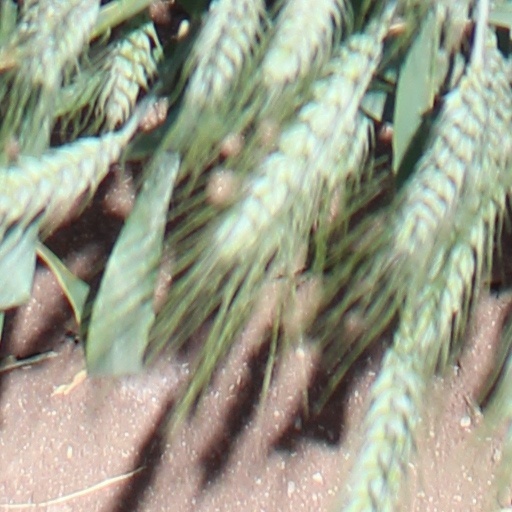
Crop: wheat